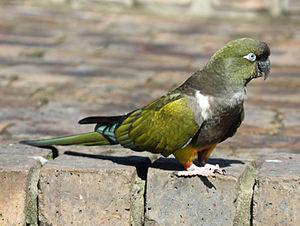
La province de Santiago del Estero est une province de l'Argentine, située dans la région du Gran Chaco, dans le centre-nord du pays. Sa capitale est la ville de Santiago del Estero. En 2010 la population recensée se montait à 896 461 habitants. En 2018 sa population était estimée à 958 000 habitants.